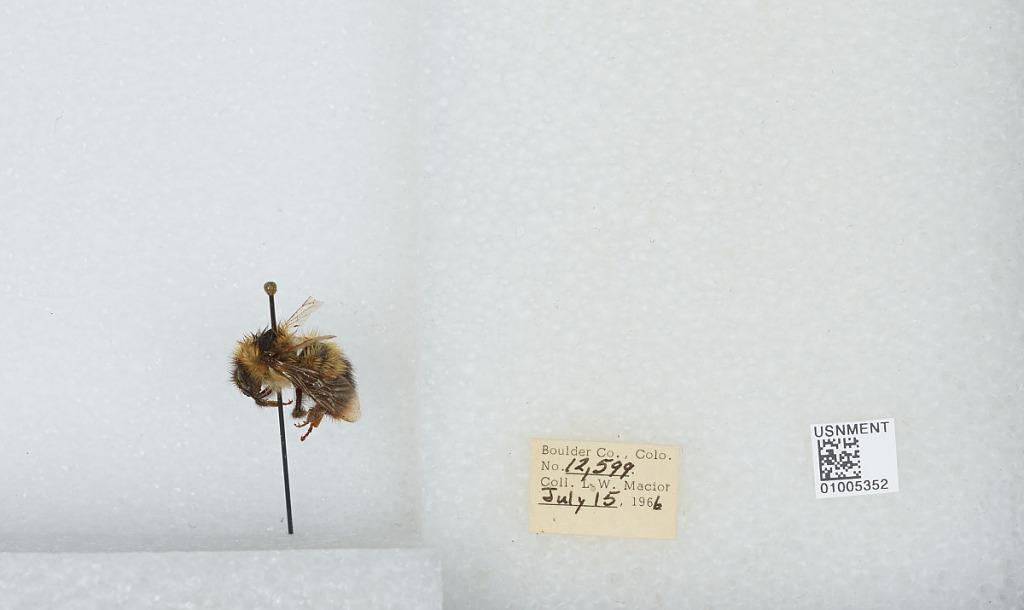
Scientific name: Bombus (Alpinobombus) balteatus Dahlbom
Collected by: L. Macior
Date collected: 1966-7-15
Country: United States
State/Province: Colorado
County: Boulder
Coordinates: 40.0275, -105.252